Bu (instrument)

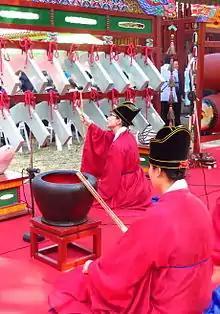
The "bu" being played during a Korean Confucian rite at Munmyo Shrine, Sungkyunkwan "seowon" (2015)

The bu is a traditional Korean percussion instrument. It is a clay pot that is beaten with a bamboo whisk and used in Korean Confucian court and ritual music. It is derived from the Chinese "fǒu."